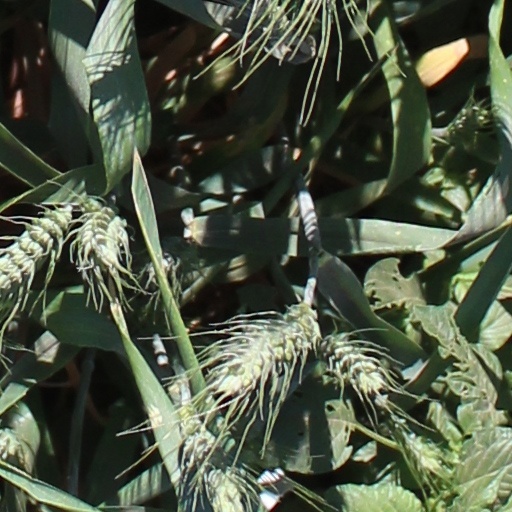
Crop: wheat